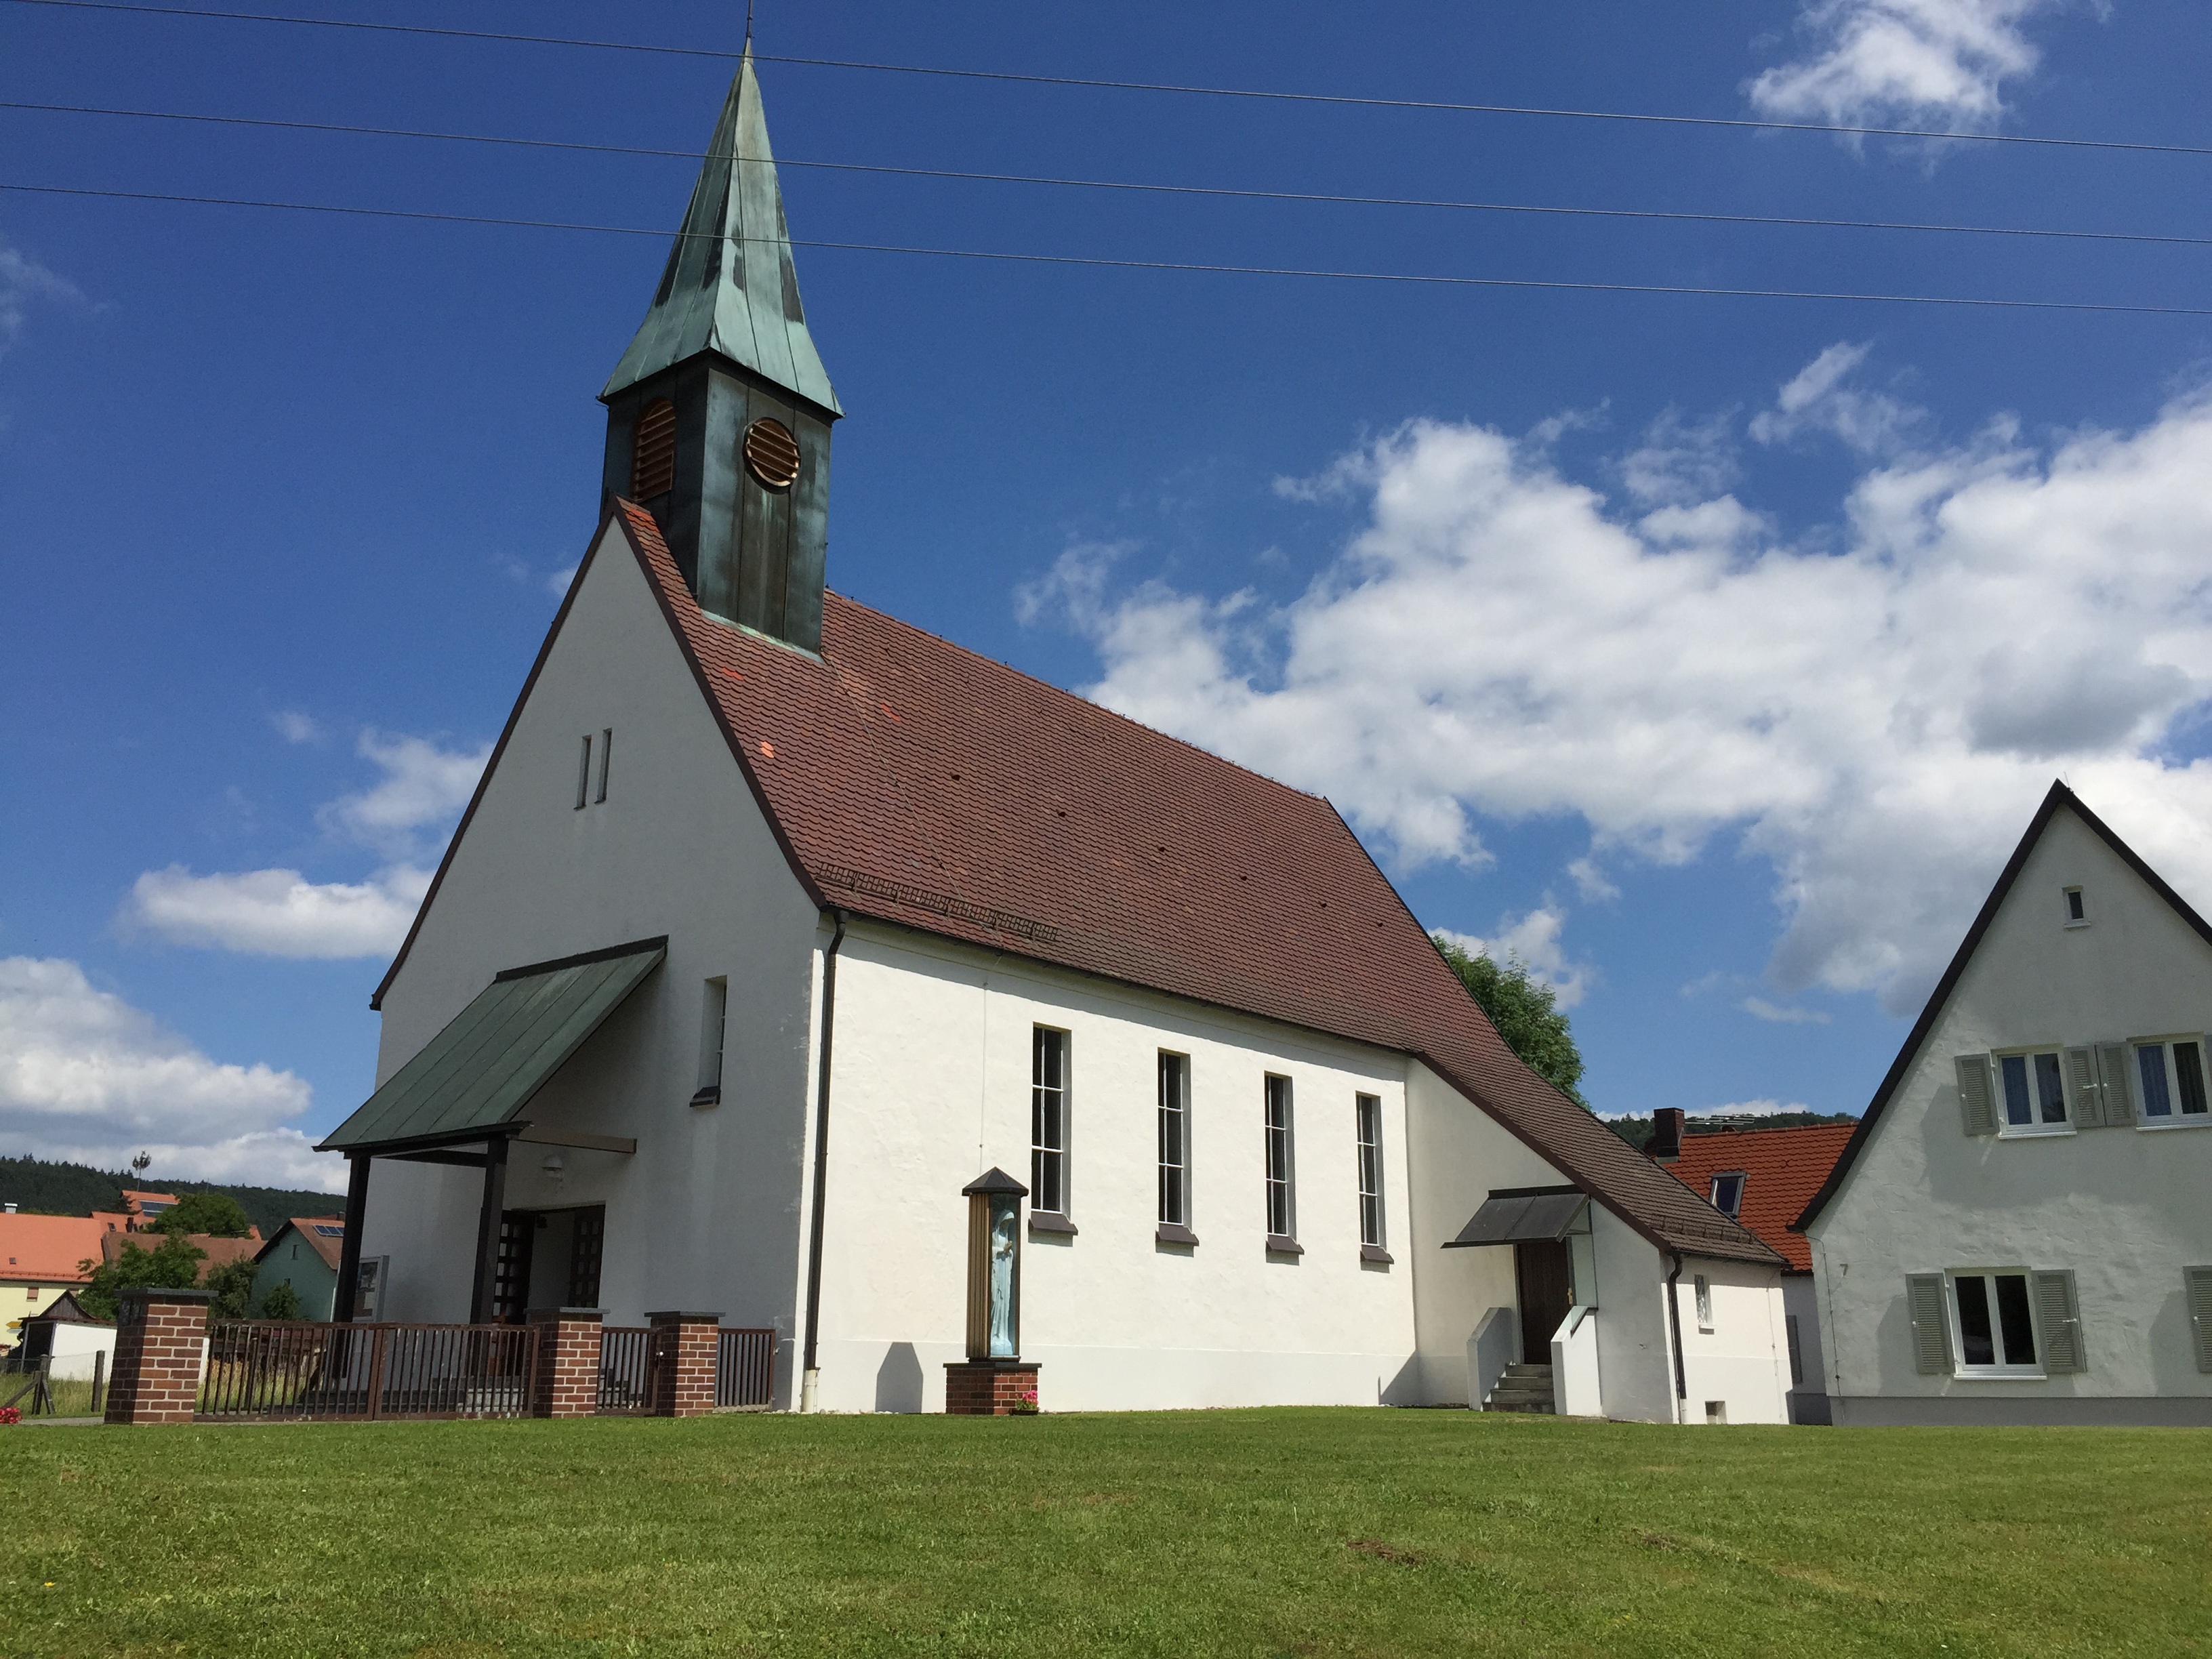
house, building, chateau, tower, facade, church, chapel, place of worship, catholic, steeple, monastery, estate, rural area, spanish missions in california, engelthal